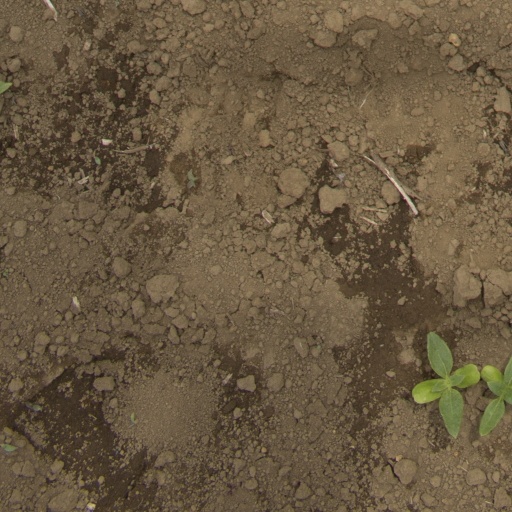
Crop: Jerusalem artichoke